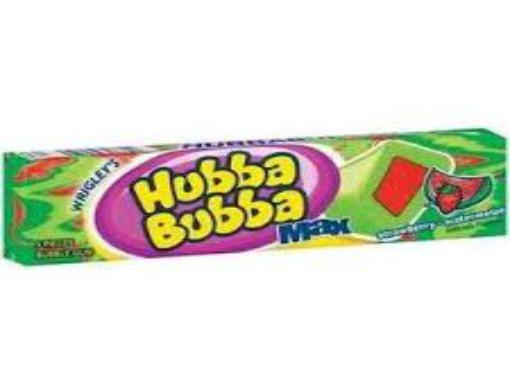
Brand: Hubba Bubba
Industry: Food